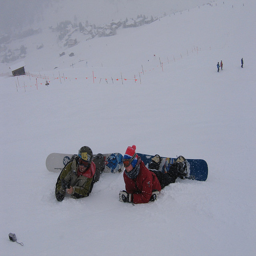
Two people laying down with snowboards attached to them.
A couple of people laying in the snow attached to snowboards.
The two snowboarders are relaxing at the bottom of the slope.
Two people with skateboards are laying in the snow.
The two snowboarders are laying down in the snow.